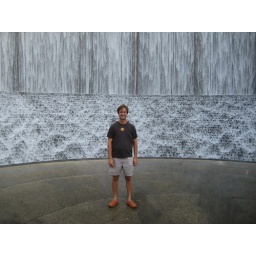
Me at the water wall in houston